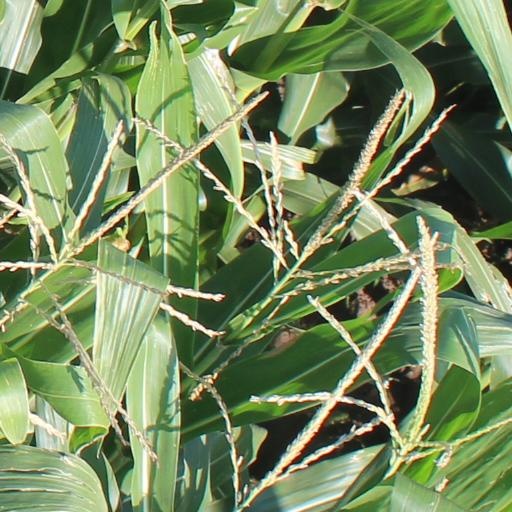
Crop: maize; corn